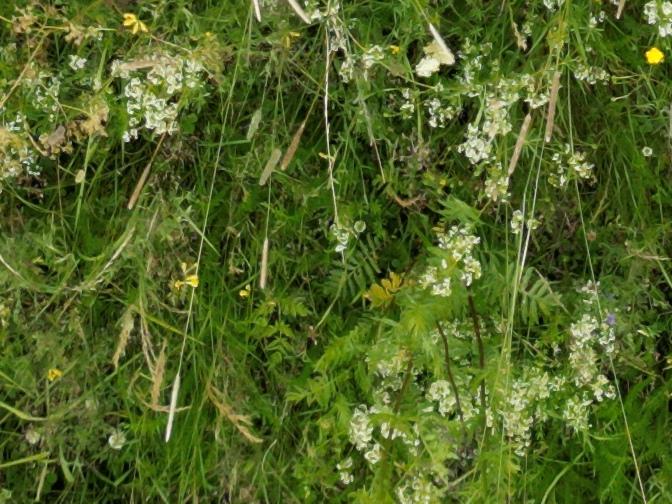
Flowers visible: yarrow flowers, yarrow flowers